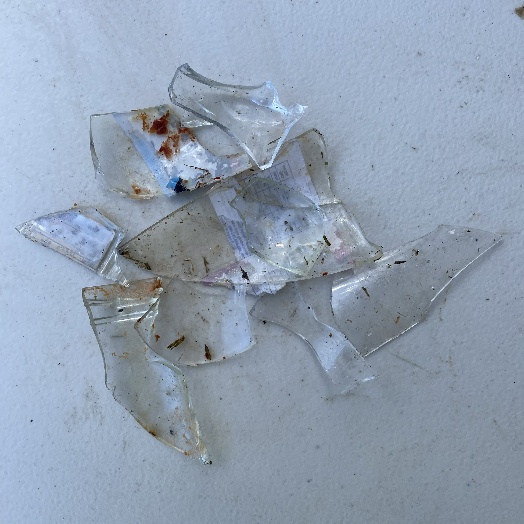
Label: Glass